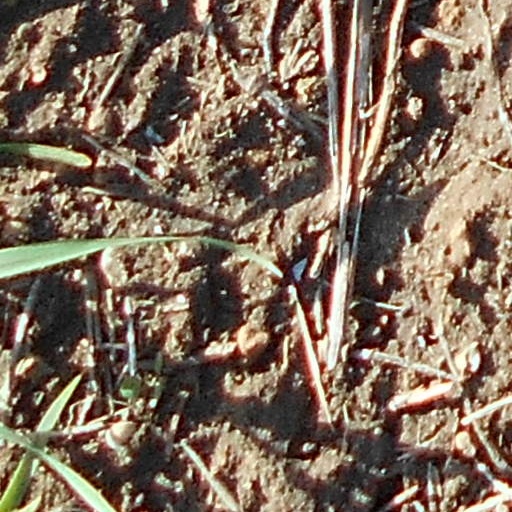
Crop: wheat